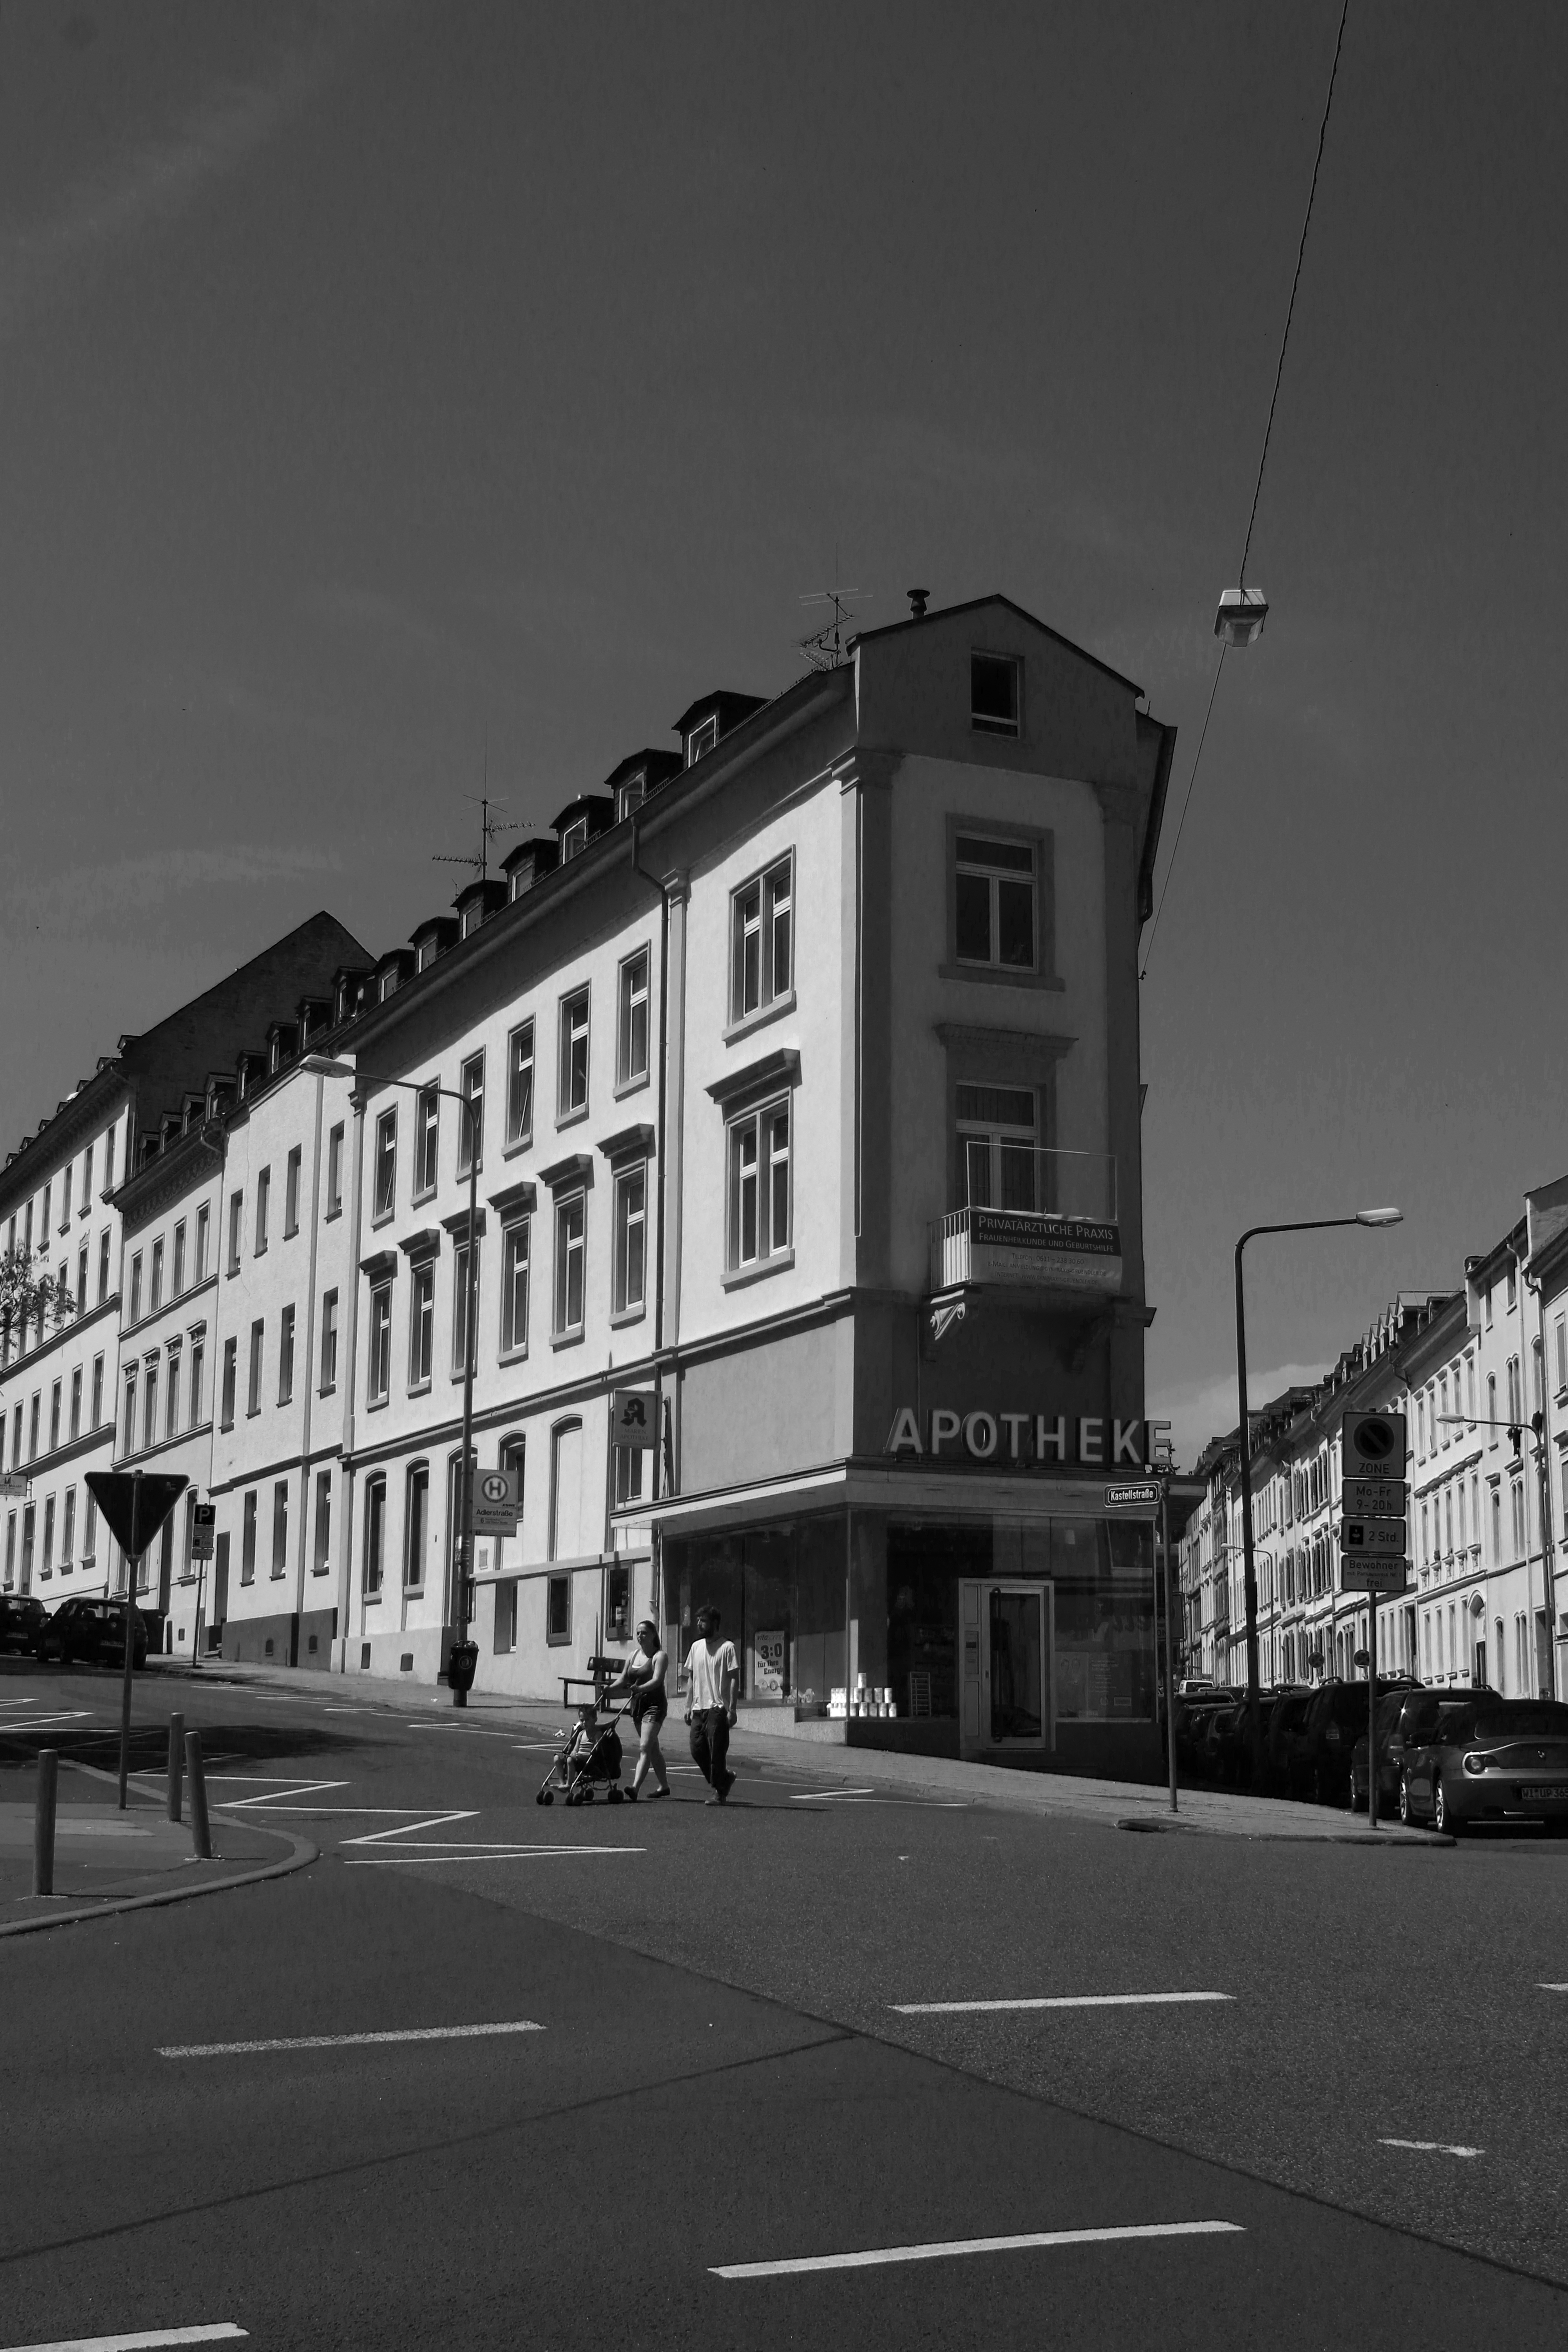
black and white, architecture, road, white, street, night, house, town, city, cityscape, downtown, summer, suburb, black, monochrome, lane, lighting, tower block, bw, blackandwhite, blackwhite, sunny, infrastructure, germany, alemania, allemagne, sw, schwarzweiss, sonne, schwarzweis, shape, germania, hesse, hassia, hessen, schwarzweissfotografie, schwarzweisfotografie, wiesbaden, sonnig, drugstore, apotheke, neighbourhood, urban area, monochrome photography, residential area, human settlement